Han Seung-soo

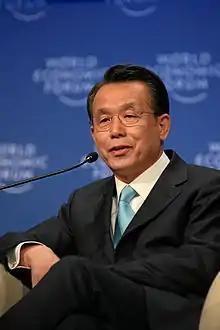
Han in 2009

Han Seung-soo (born 28 December 1936) is a South Korean politician and diplomat who served as the prime minister of South Korea from 2008 to 2009 under President Lee Myung-bak.